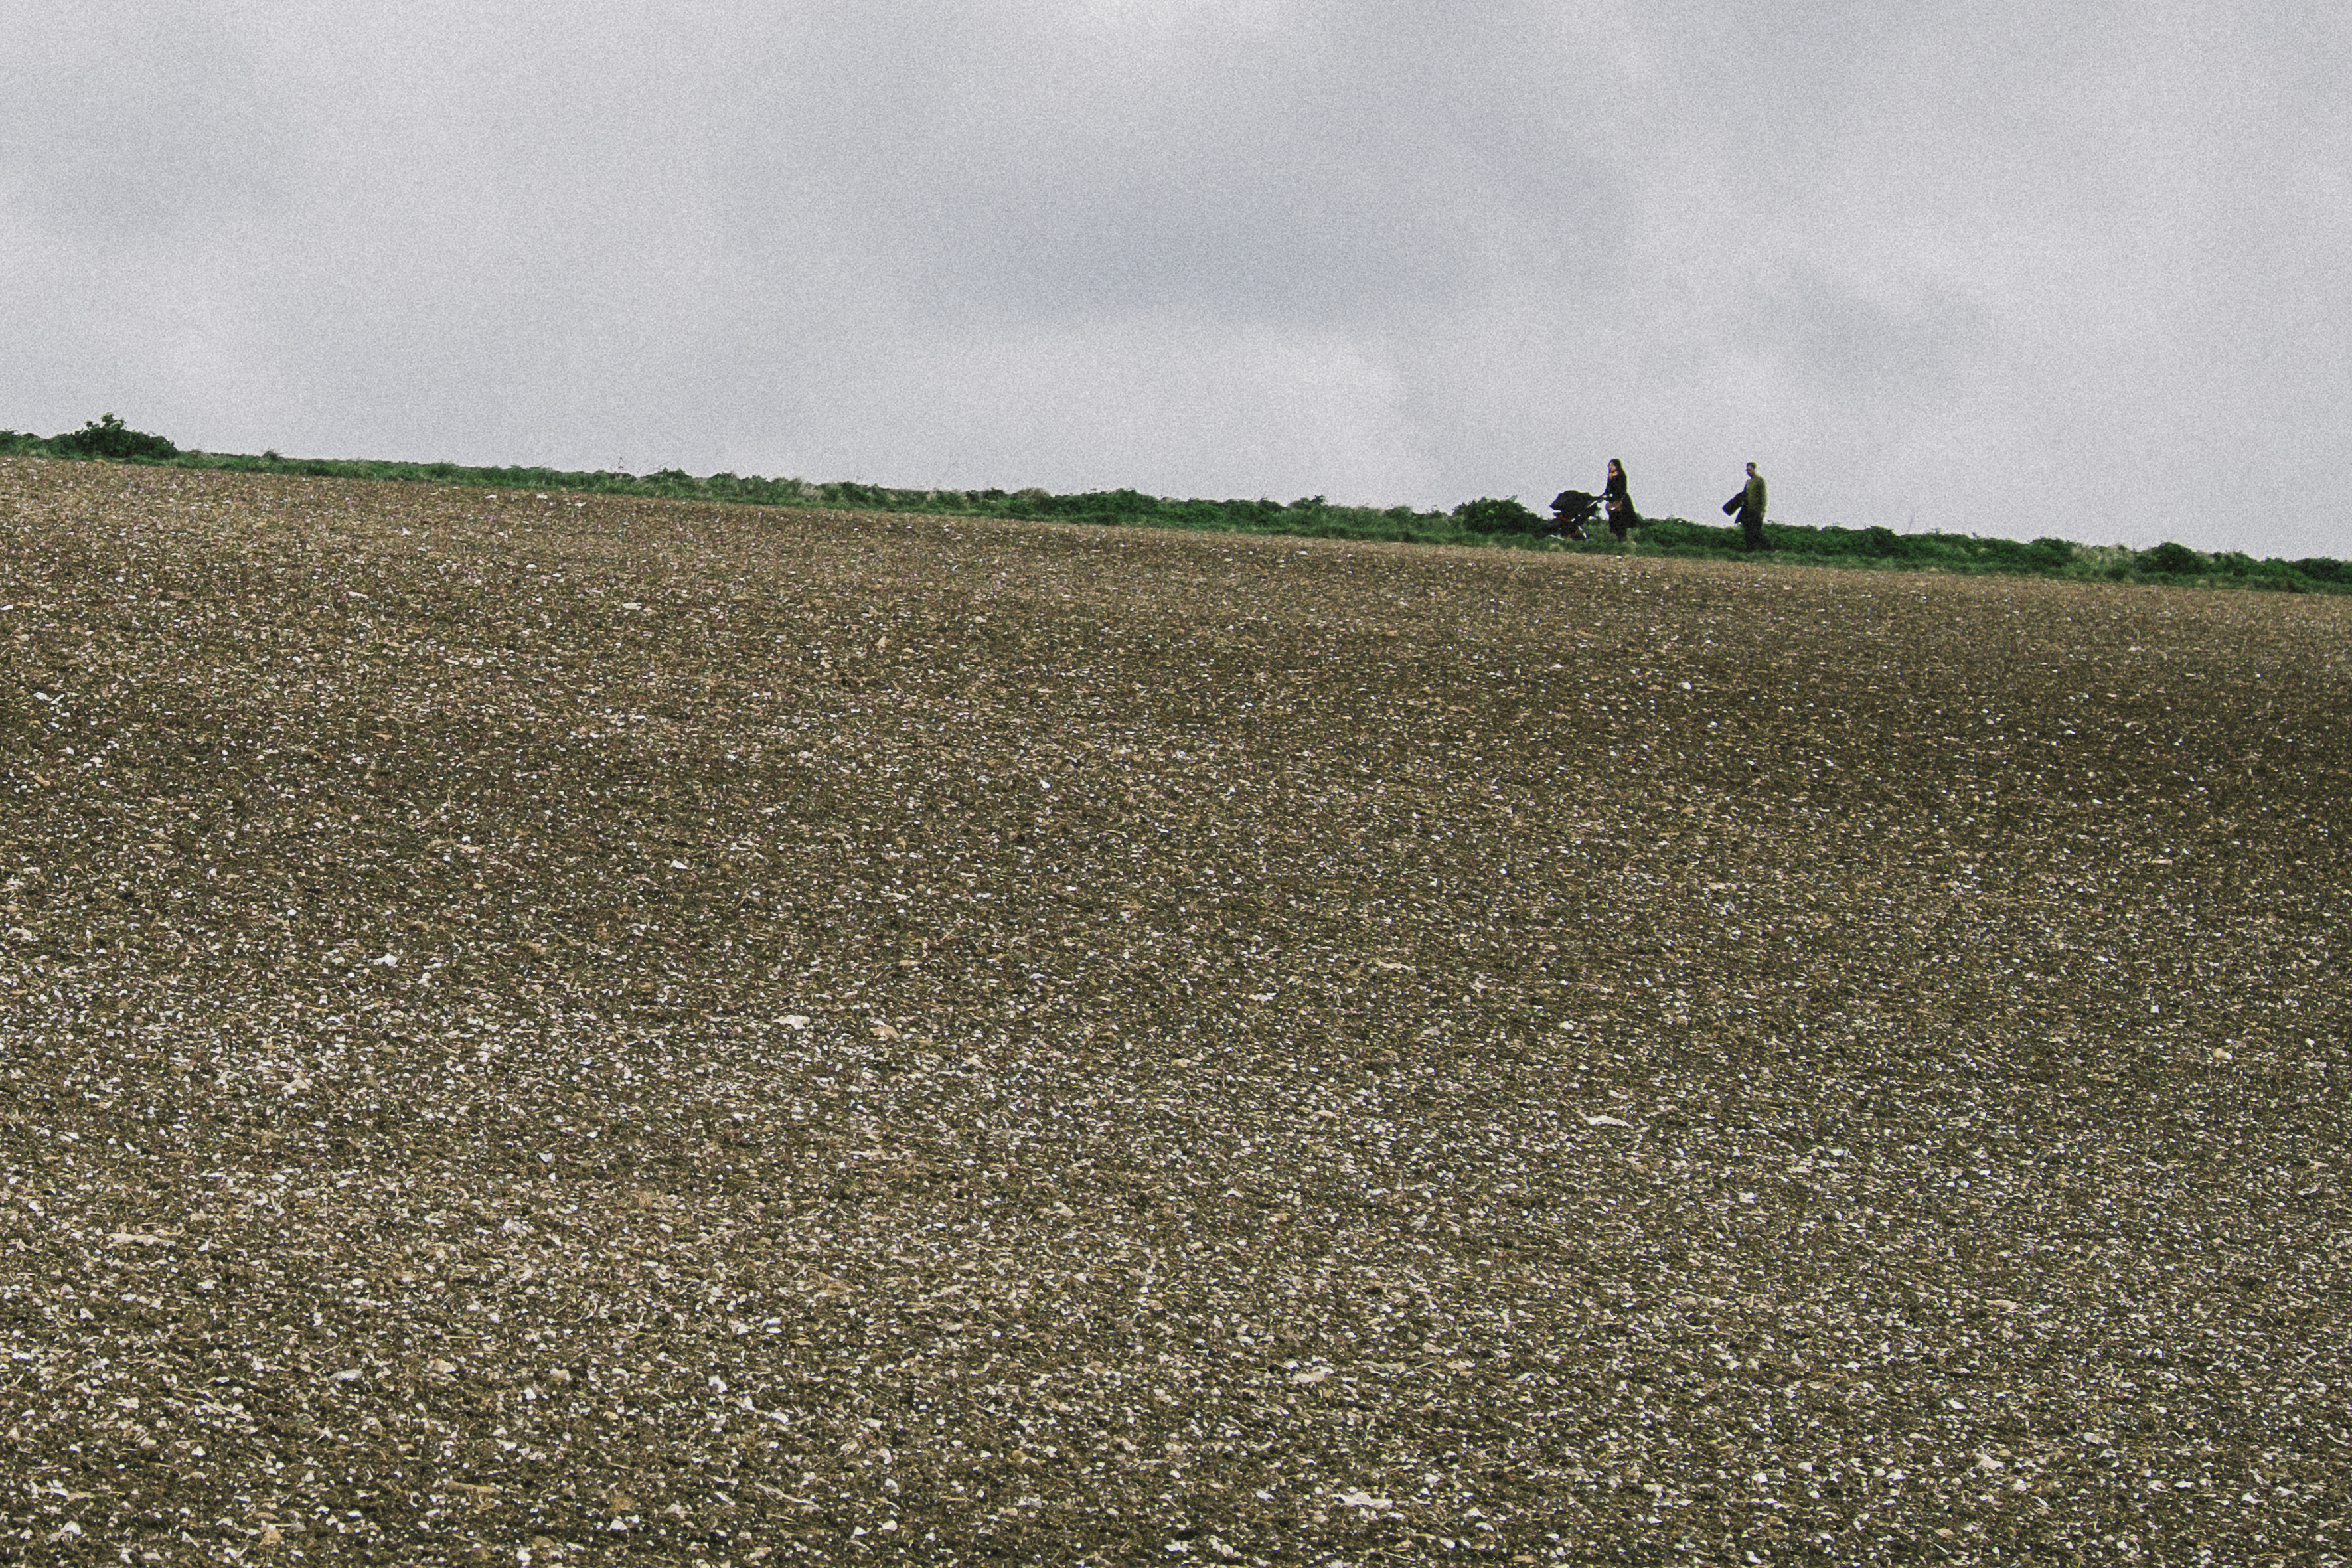
grass, horizon, marsh, field, farm, prairie, wind, travel, fujifilm, harvest, crop, soil, agriculture, plain, uk, england, polder, grassland, wetland, fuji, habitat, dover, ecosystem, fujixt1, fujix, whitecliffs, steppe, rural area, paddy field, mudflat, grass family